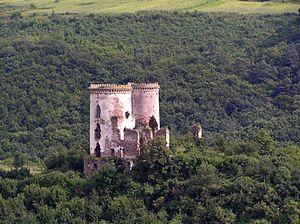
Tchervonohorod est une ancienne localité de Galicie située dans le raïon de Zalichtchyky, oblast de Ternopil, dans l'actuelle Ukraine. Située à proximité de Nyrkiv et de la rivière Dżuryn, affluent du Dniestr célèbre pour sa cascade haute de 16 mètres, la ville obtint une charte en 1434 et devient le siège d'un powiat au sein de la préfecture de Podolie. Au cours du XIXᵉ siècle, son influence diminua et on ne comptait plus que 500 habitants lorsque fut déclenchée la campagne de Pologne en 1939.